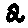
Label: 2